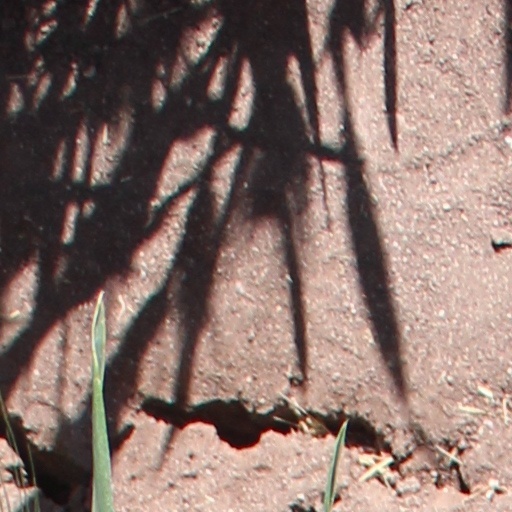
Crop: wheat